Chapelle Saint-Louis de Carthage

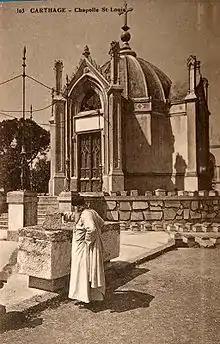
Alfred Louis Delattre in front of the chapel

On 8 August 1830, Hussein II Bey signed an act granting land for the purpose of honoring Louis IX "at the location of the prince's death [at] La Malka". This act confirmed old treaties concluded between France and Tunisia.